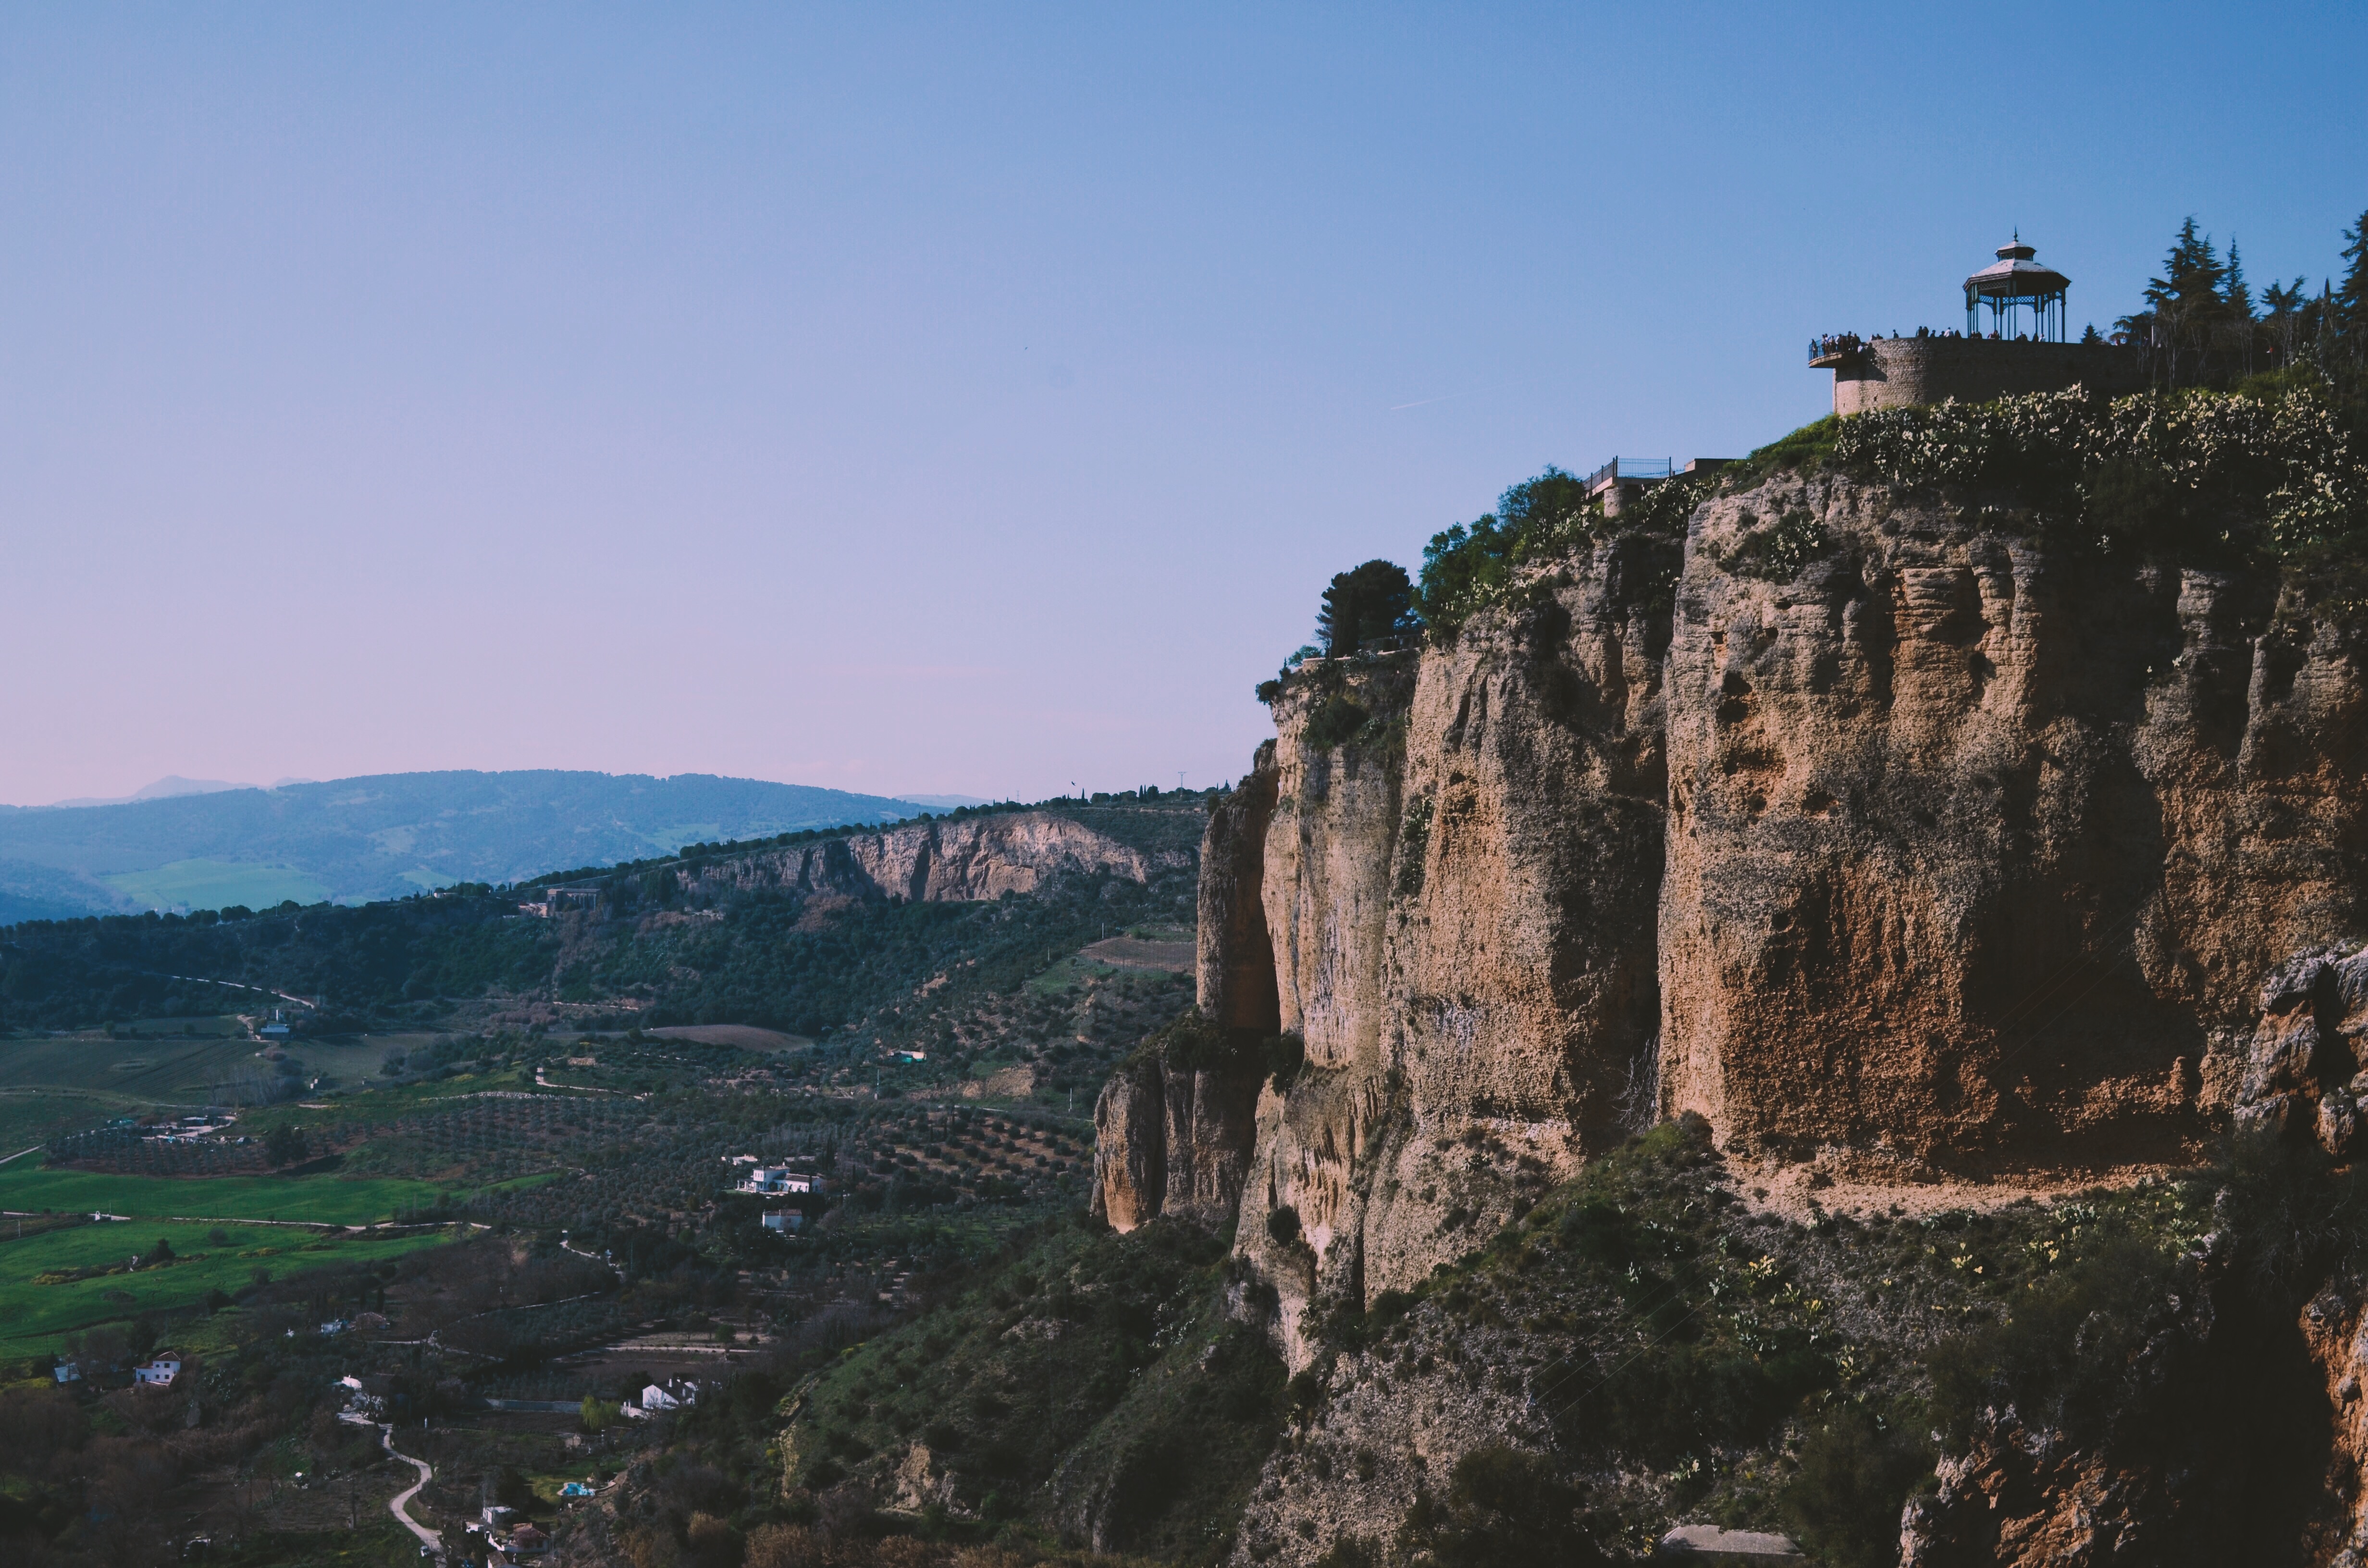
landscape, rock, mountain, formation, cliff, park, canyon, terrain, geology, badlands, landform, geographical feature